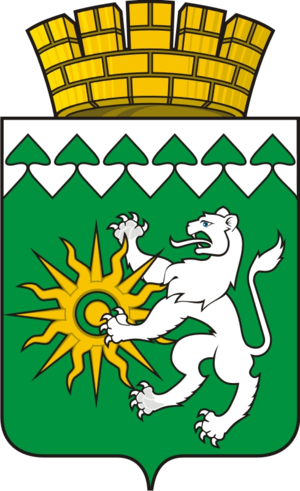
Beriozovski est une ville de l'oblast de Sverdlovsk, en Russie. Sa population s'élevait à 54 378 habitants en 2013.